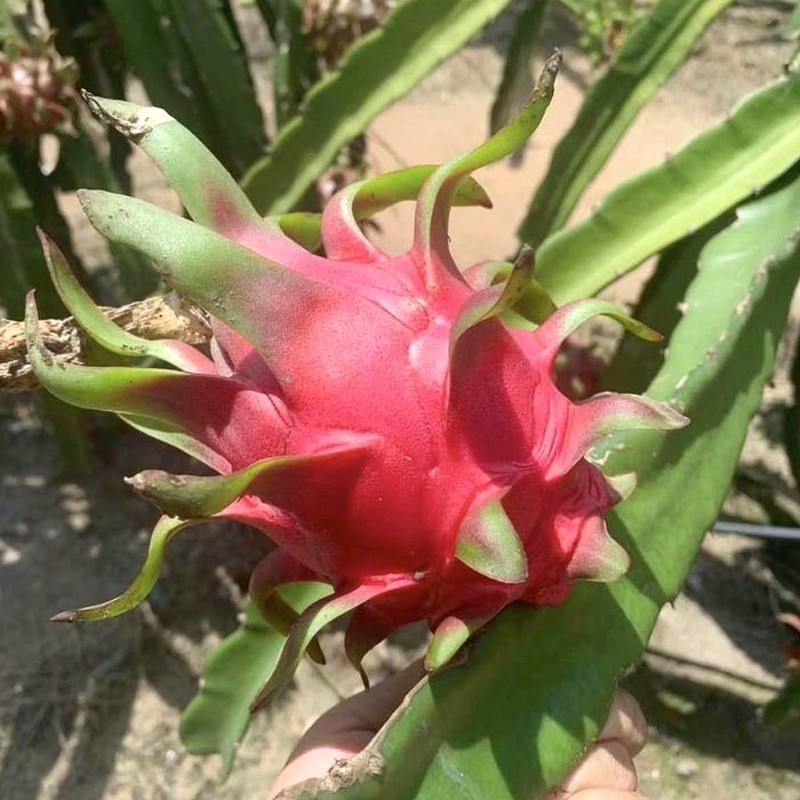
Label: Mature Dragon Fruit